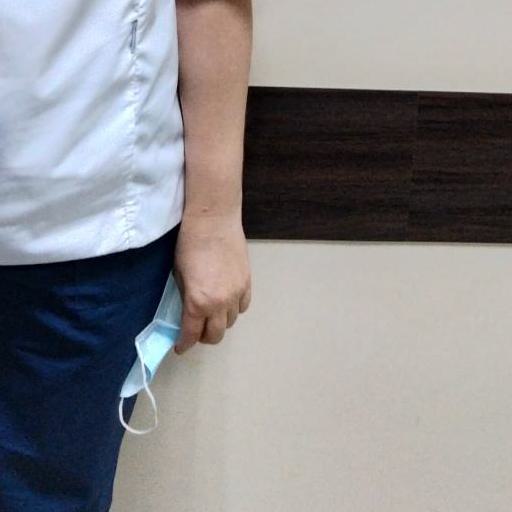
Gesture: no_gesture